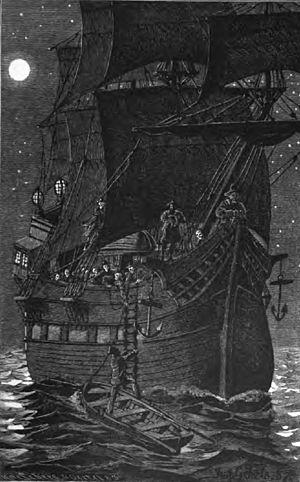
De nombreux navires figurent dans les légendes, romans d'aventure, films ou autres œuvres de fiction.